History of Pune

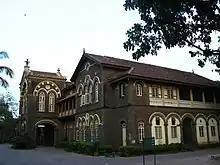

The population of the city was previously decreasing with the declining fortunes of the Peshwa rule. The population at the beginning of British rule was estimated at 100,000, and it declined further as the city lost its stature as the seat of a major power. In the 1851 census, the population of the old city (excluding the cantonment) was down to 70,000. The population increased subsequently, following the introduction of railways, to 80,000 in 1864, 90,000 in 1872, and 100,000 in 1881. The population of greater Poona (including the cantonment, Khadki, and surrounding villages like Ghorpadi) in 1881 was 144,000. By 1931, it had increased to 250,000. In the 1890s, there was a loss of population during the bubonic plague, due to mortality from the disease as well as people leaving the city to escape the disease. The population bounced back in the following decades, due to the introduction and acceptance of vaccination by the Indian population of the city. During the British era, the vast majority of the old city population was Marathi-speaking Hindus. Other significant minorities were Muslims, Christians and Roman Catholics, Parsis, Jews, Gujaratis, and Marwadis. During this period, the city population was heavily segregated by caste and economic status.